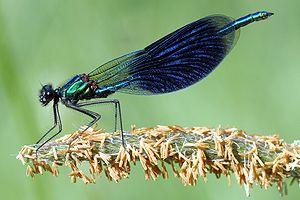
Cette page a pour objet de présenter un arbre phylogénétique des Odonatoptera, c'est-à-dire un cladogramme mettant en lumière les relations de parenté existant entre leurs différents groupes, telles que les dernières analyses reconnues les proposent. Ce n'est qu'une possibilité, et les principaux débats qui subsistent au sein de la communauté scientifique sont brièvement présentés ci-dessous, avant la bibliographie.